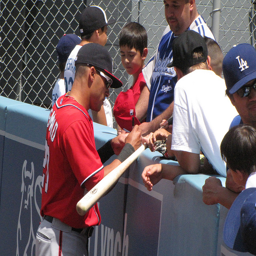
A professional baseball player signing a bat at a game.
A baseball player is signing autographs for fans
A baseball player signs autographs for a group of fans.
A baseball player is signing autographs for his fans.
A baseball player in a red jersey signing and autograph.